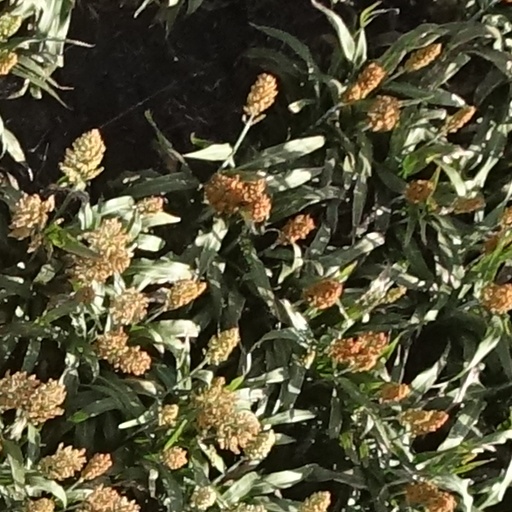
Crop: sorghum